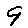
Label: 9